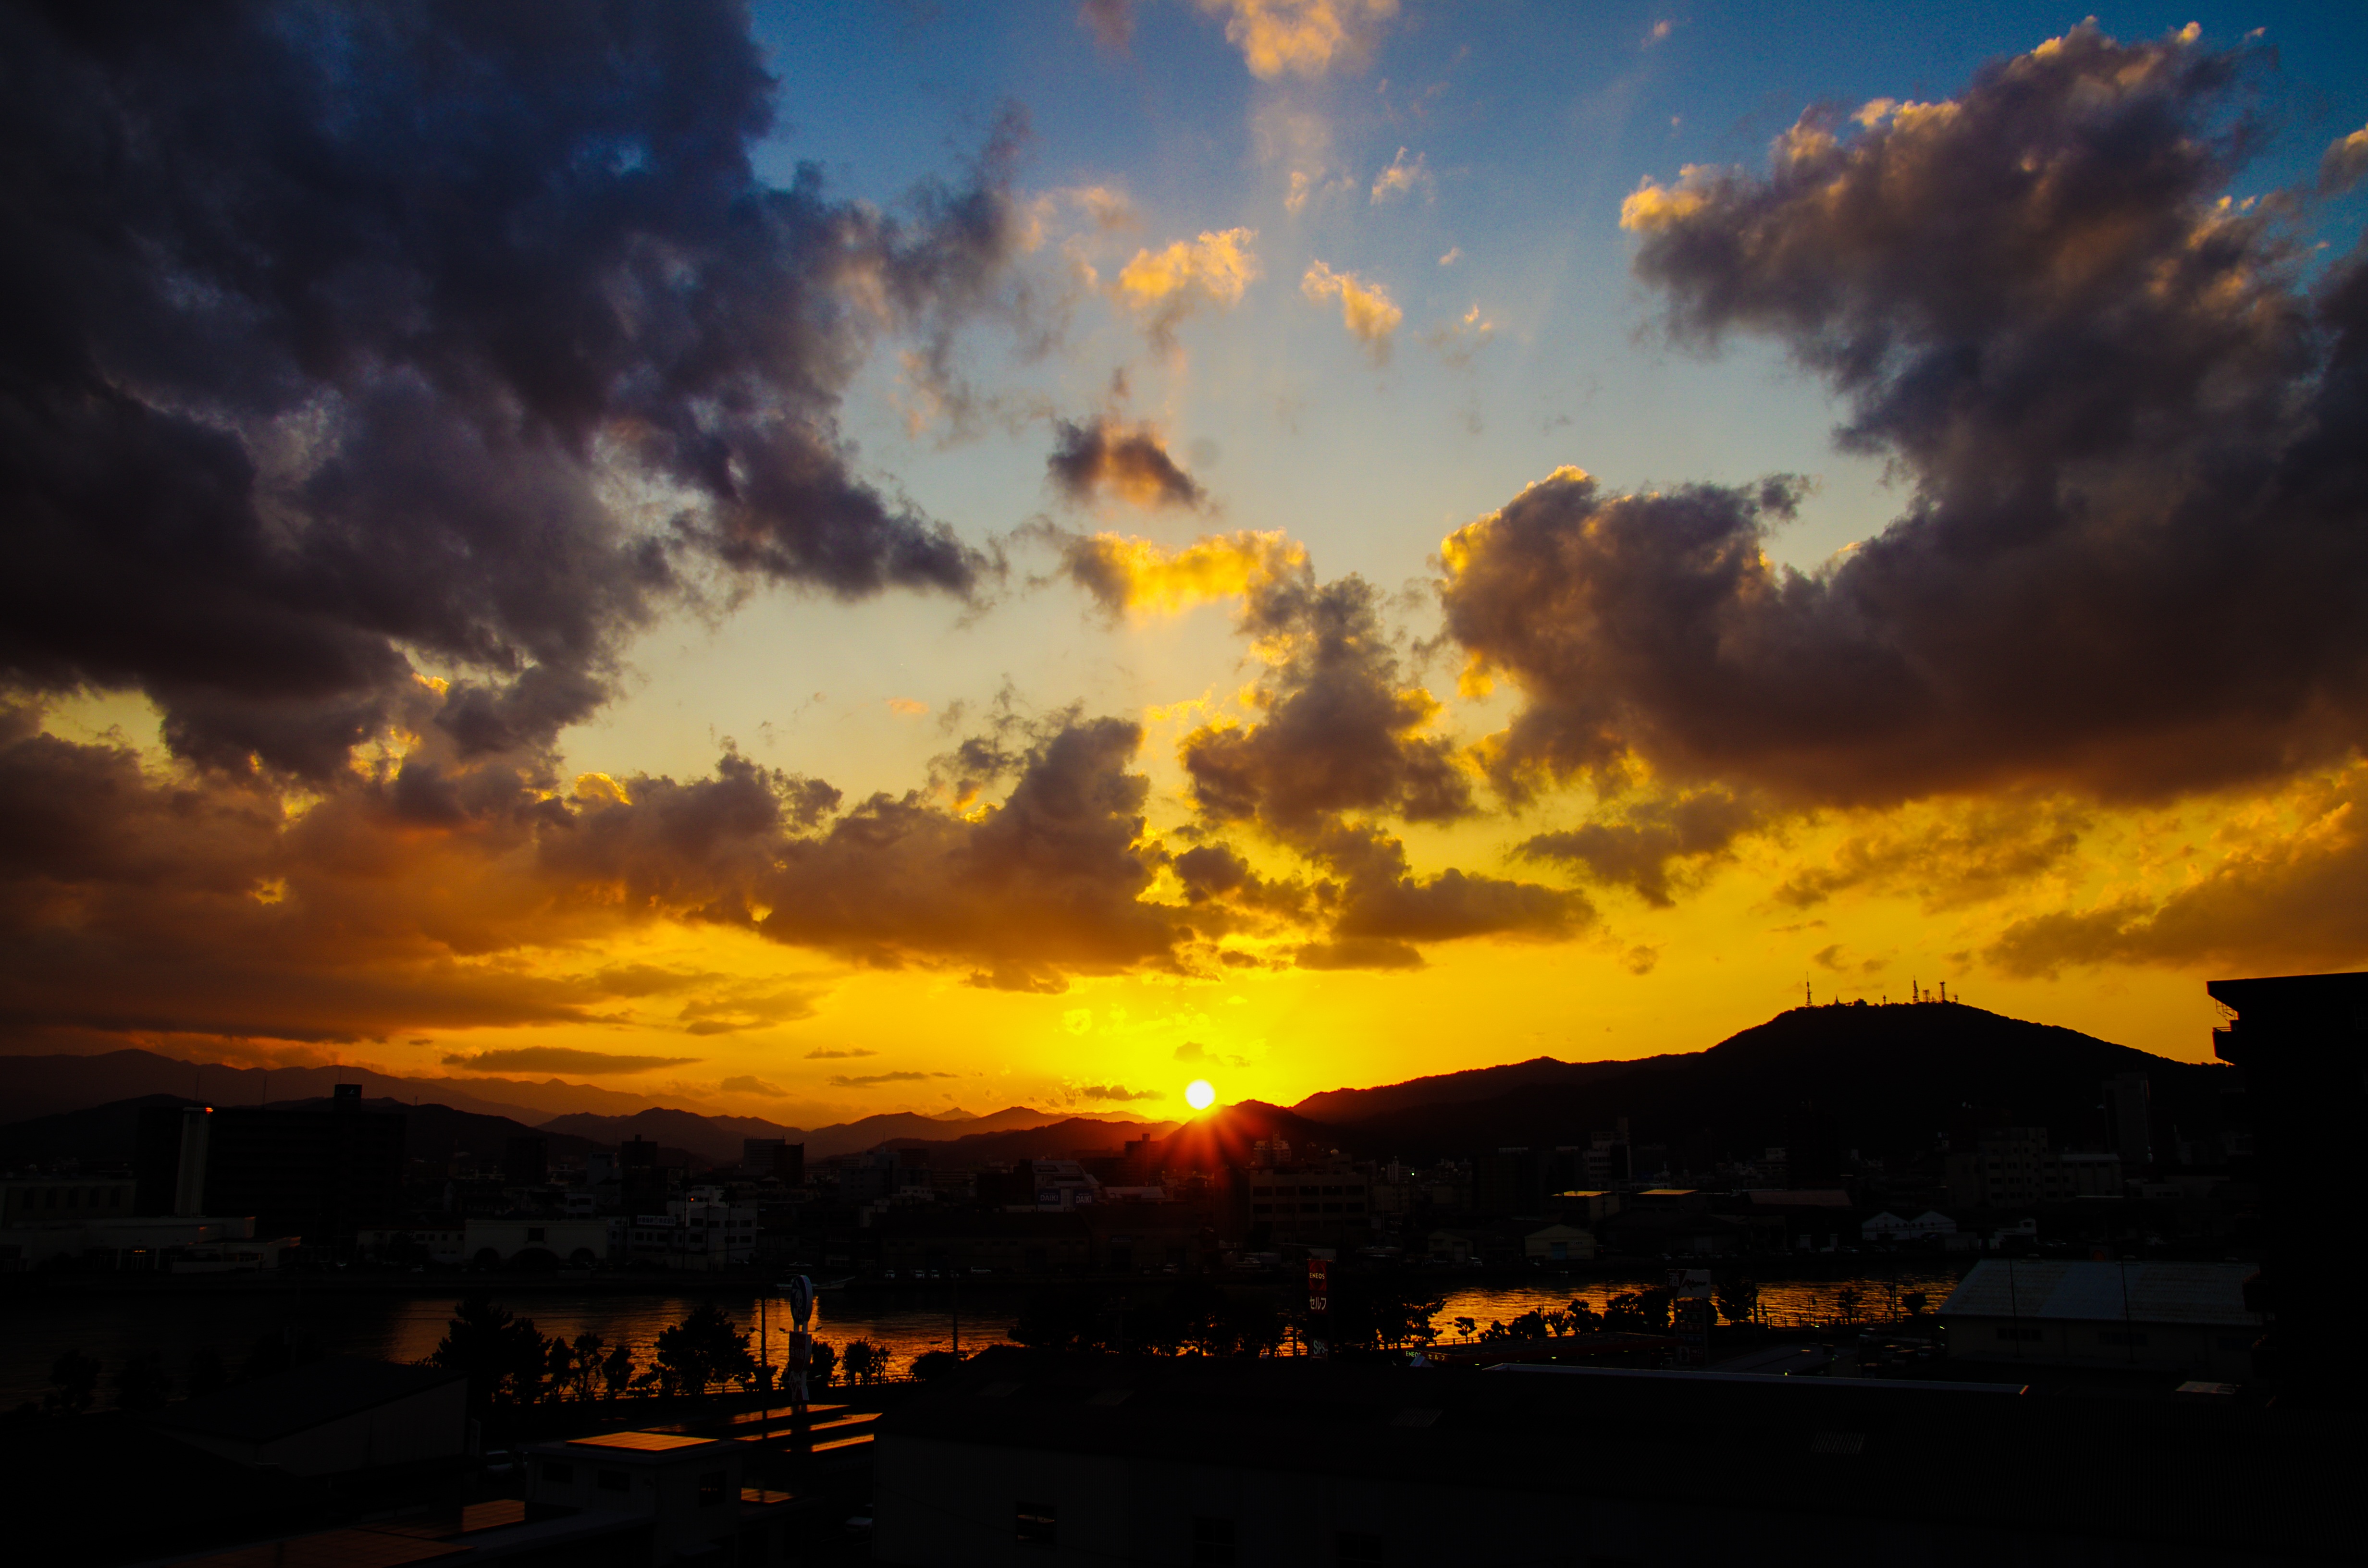
landscape, sea, horizon, cloud, sky, sun, sunrise, sunset, sunlight, morning, dawn, atmosphere, dusk, evening, afterglow, red sky at morning